Kyle Cassidy

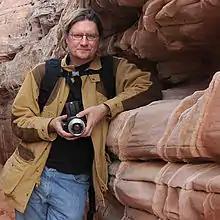
Cassidy in the Mojave desert

Kyle Cassidy (born October 31, 1966) is an American photographer and videographer who lives in West Philadelphia. He holds a BA in English from Rowan University, and also holds an MCSE. He is the author of the book "Armed America: Portraits of Gun Owners in Their Homes".